Afro-Hispanic Review

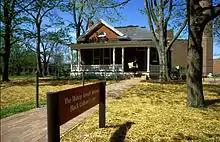
The Bishop Joseph Johnson Black Cultural Center at Vanderbilt University, which houses the journal.

The Afro-Hispanic Review is an English-Spanish bilingual peer-reviewed academic journal published by Vanderbilt University's Department of Spanish and Portuguese and Bishop Joseph Johnson Black Cultural Center. The journal focuses on promoting the study of Afro-Latino literature and culture, both in the United States and internationally. Published twice annually, it has been described as the "premier literary journal in Afro-Hispanic studies." Its editor is the Vanderbilt professor William Luis.